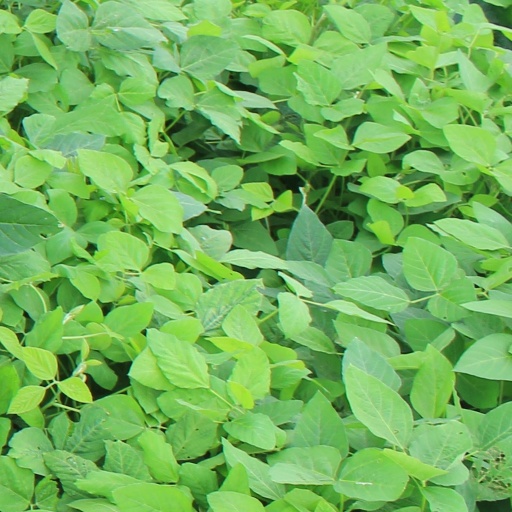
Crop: soybean